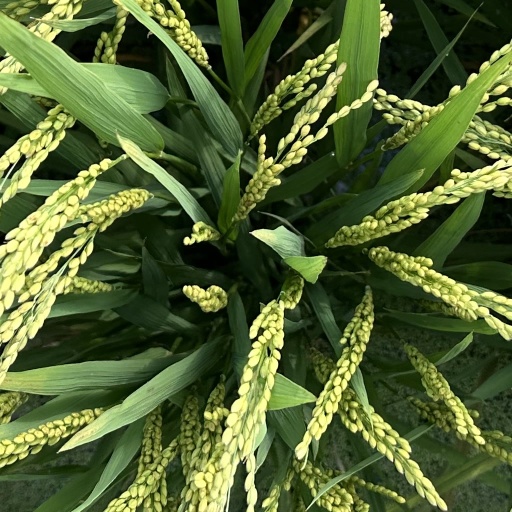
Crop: rice